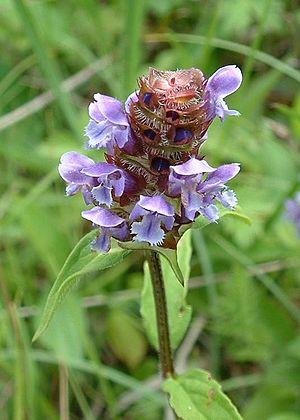
Le massif du Cézallier, qui peut aussi s'écrire Cézalier, est un plateau volcanique français situé dans le Massif central, entre les monts Dore et les monts du Cantal. Il est partagé entre deux départements : le Puy-de-Dôme et le Cantal. C'est aussi l'une des cinq régions naturelles composant le parc naturel régional des volcans d'Auvergne.